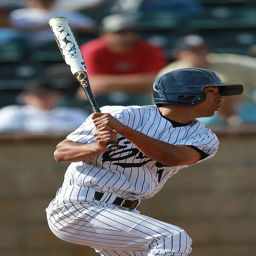
A man in pinstriped suit swinging a baseball bat.
A professional baseball player is swinging a bat.
A baseball player holding his bat on the field.
A baseball player looks at the ball he just hit with the bat.
A young man is swinging his bat on the field.